George (given name)

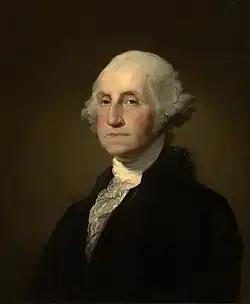
George Washington, the first president of the United States

George is a masculine given name derived from the Greek Georgios. The name gained popularity due to its association with the Christian martyr, Saint George (died 23 April 303), a member of the Praetorian Guard who was sentenced to death for his refusal to renounce Christianity. Prior to that, it might have been a theophoric name, with origins in Zeus Georgos, an early title of the Greek god Zeus. Today, it is one of the most commonly used names in the Western world, though its religious significance has waned among modern populations. Its diminutives are Geordie and Georgie, with the former being limited primarily to residents of England and Scotland. The most popular feminine forms in the Anglosphere are Georgia, Georgiana, and Georgina.